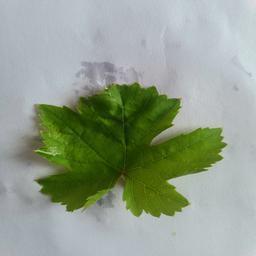
Label: Healthy Leaves